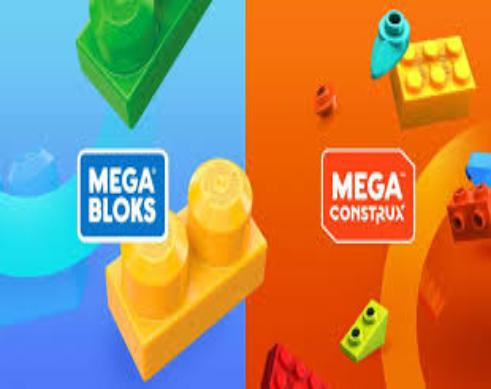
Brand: mega bloks
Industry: Leisure